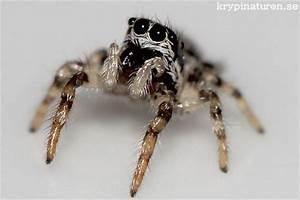
spider